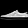
Label: Sneaker